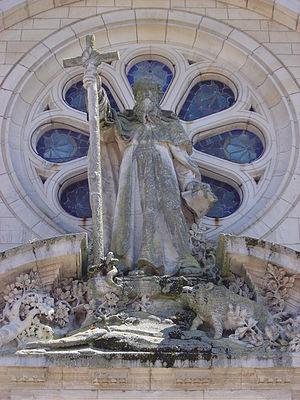
Église Saint-Basle de Dombasle-sur-Meurthe
Saint Basle dit de Verzy, est un saint catholique et orthodoxe du VIᵉ siècle, ermite et évangélisateur de la Champagne et de la Lorraine.